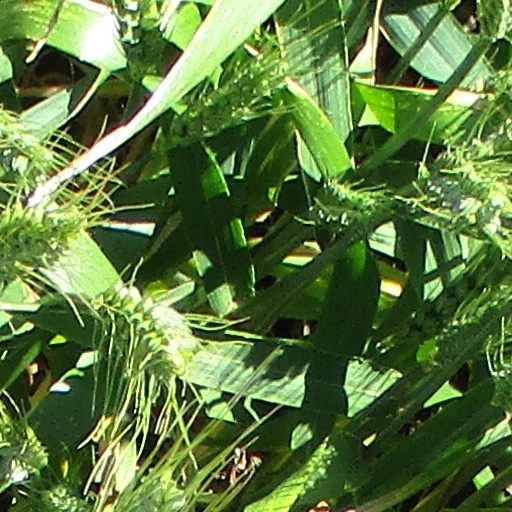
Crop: wheat